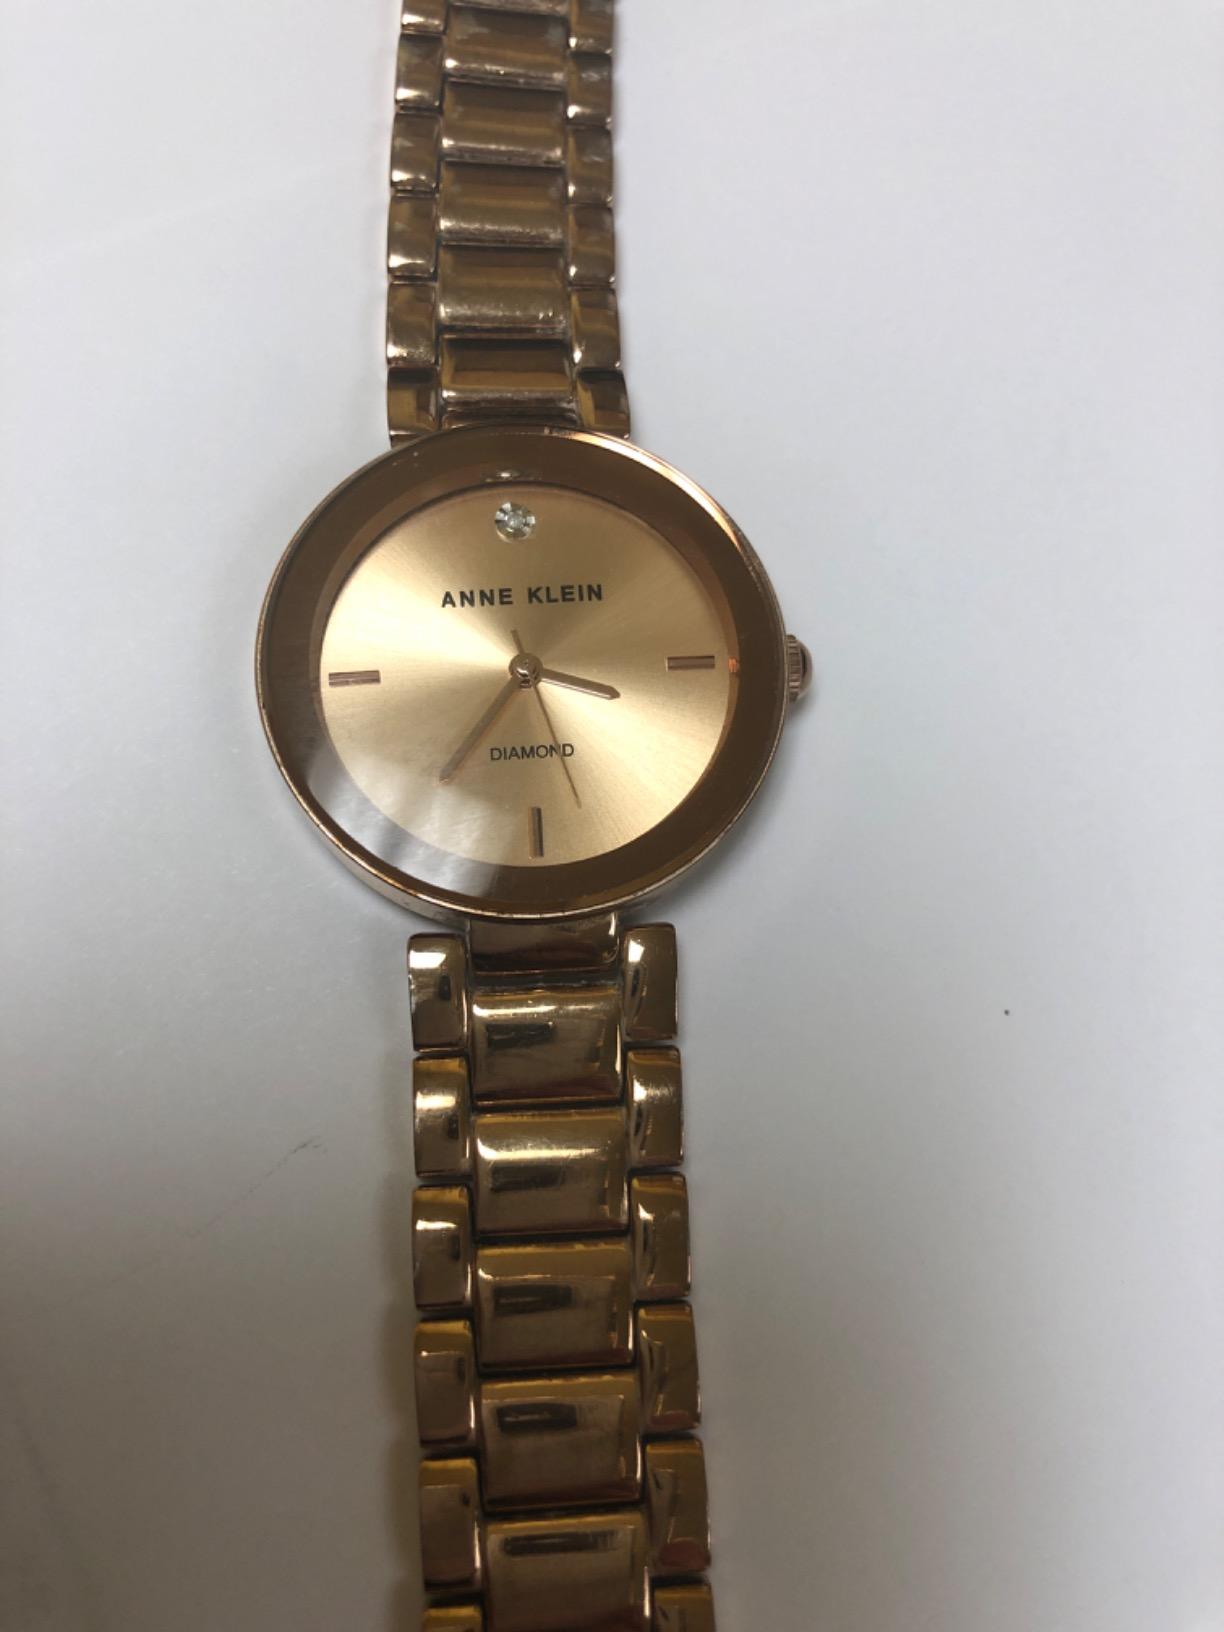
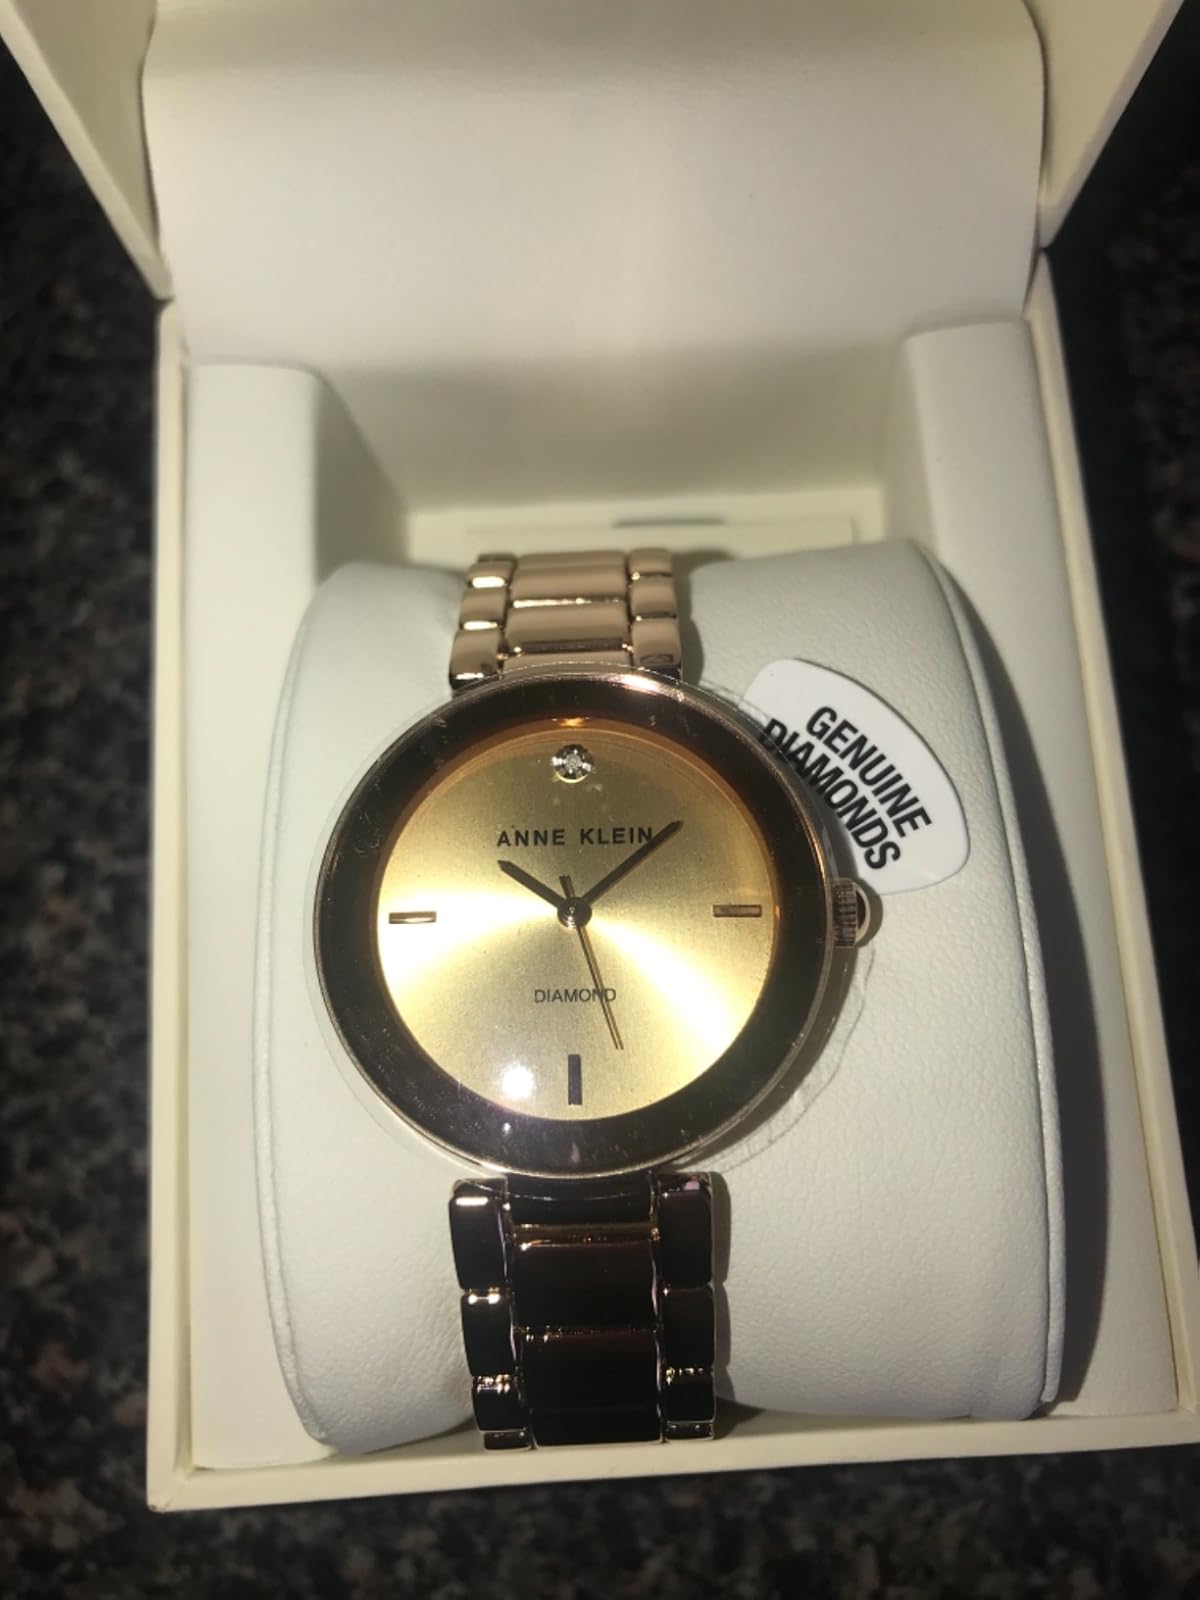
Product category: accessories_watch
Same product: yes